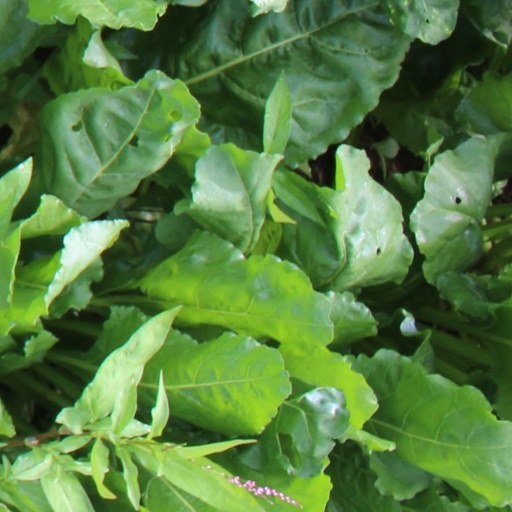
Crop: sugar beet